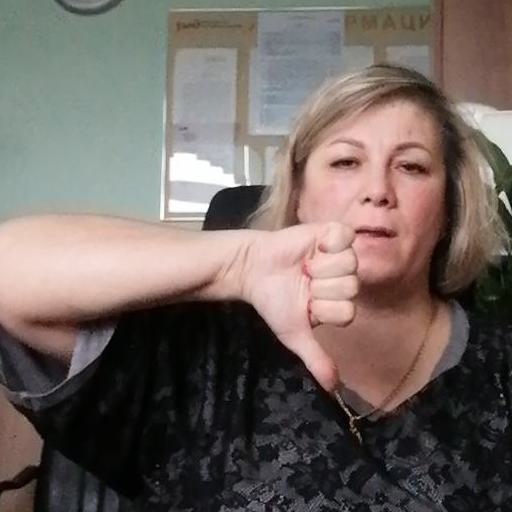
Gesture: dislike